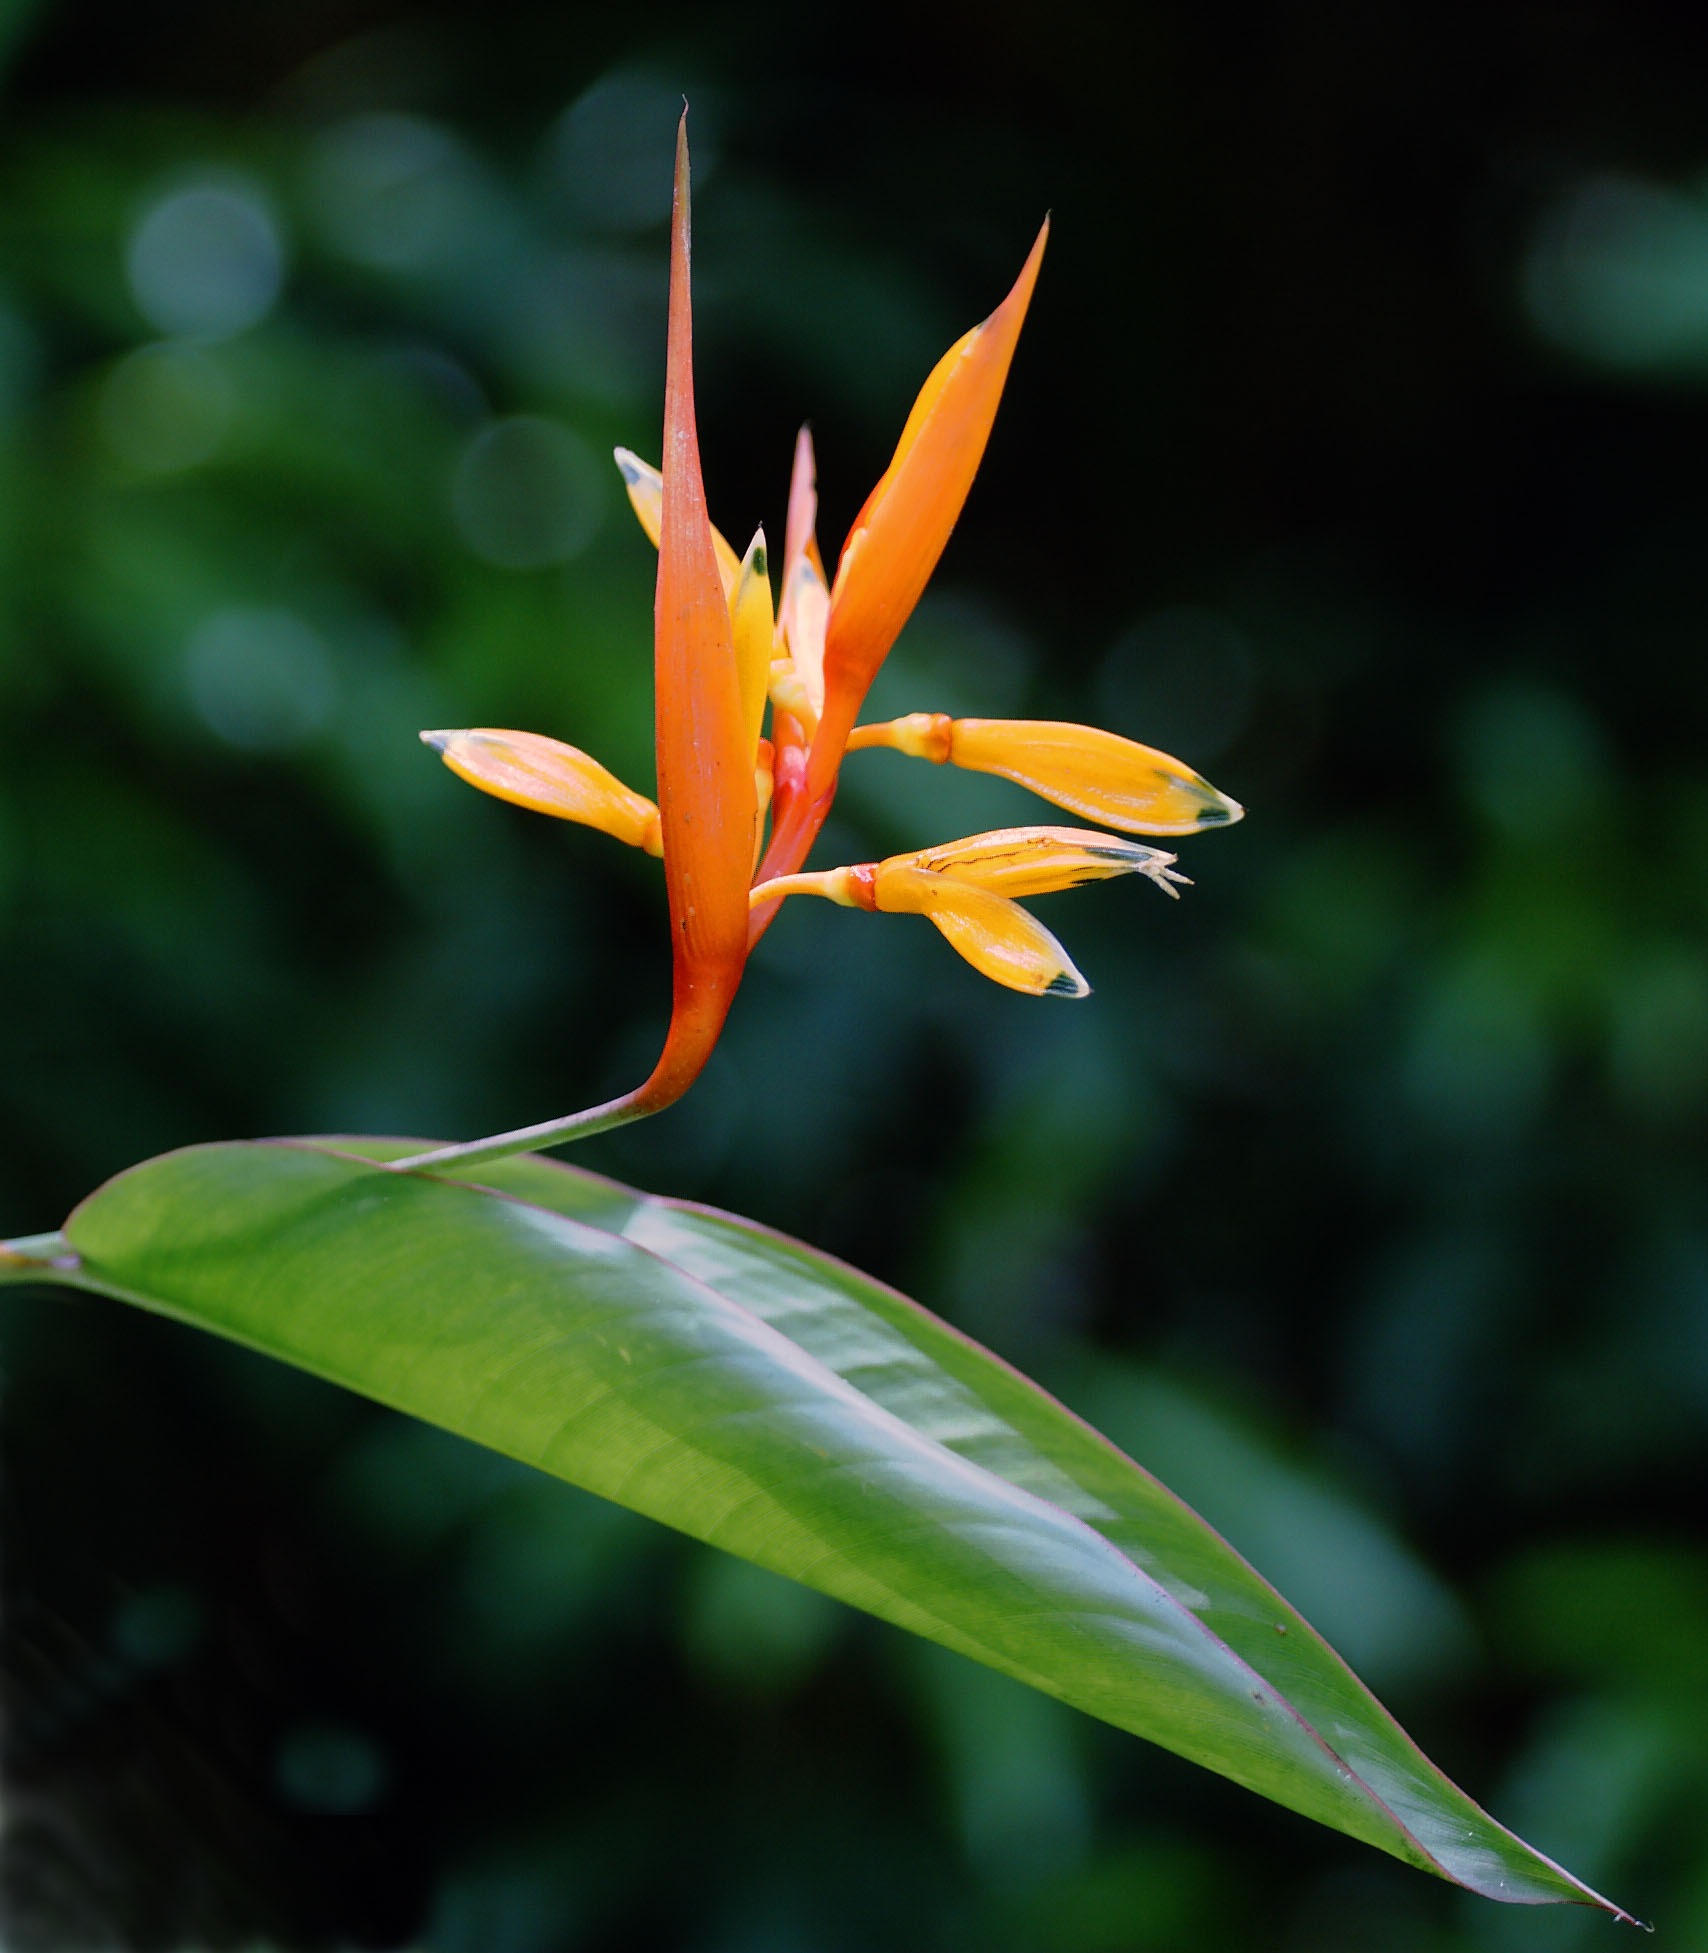
blossom, plant, stem, leaf, flower, petal, bloom, floral, environment, herb, natural, botany, agriculture, flora, botanical, wildflower, outdoors, vegetation, horticulture, bud, organic, heliconia, macro photography, plant stem